Ola Aina

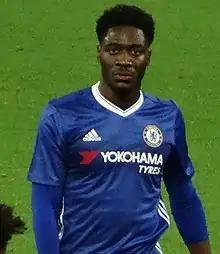
Aina with Chelsea in 2016

Temitayo Olufisayo Olaoluwa "Ola" Aina (born 8 October 1996) is a Nigerian professional footballer who plays as a full back for club Nottingham Forest. Born in England, he plays for the Nigeria national team.